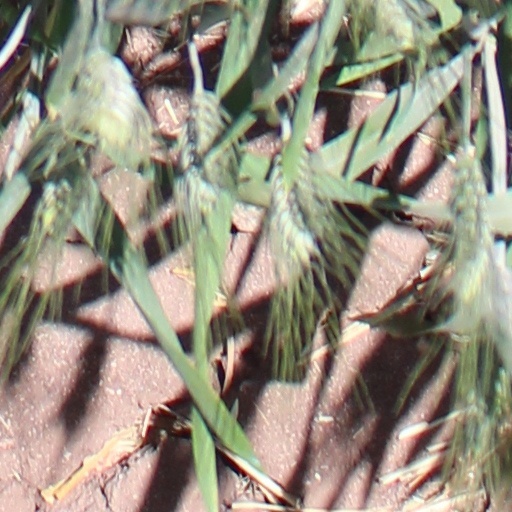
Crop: wheat